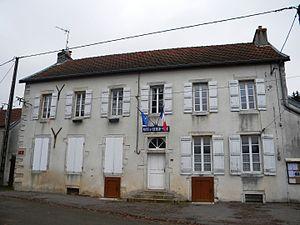
Quemigny-Poisot est une ancienne commune française située dans le département de la Côte-d'Or en région Bourgogne-Franche-Comté.